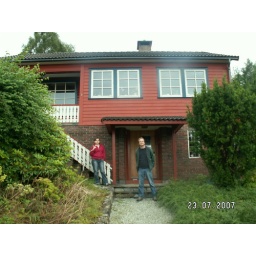
Royal red paint must have been on sale because almost every house in Norway is Royal Red